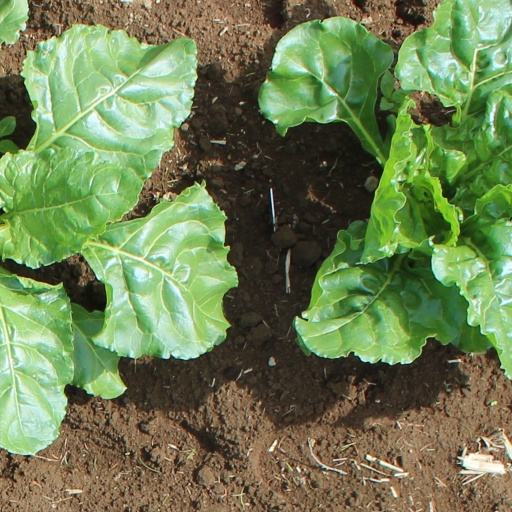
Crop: sugar beet